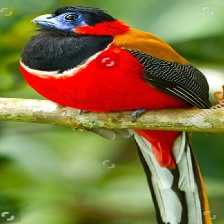
Species: RED NAPED TROGON
Scientific name: HARPACTES KASUMBA